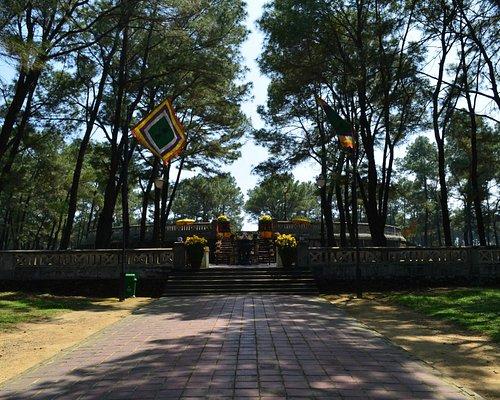
lối vào được ốp bằng những viên gạch hình vuông